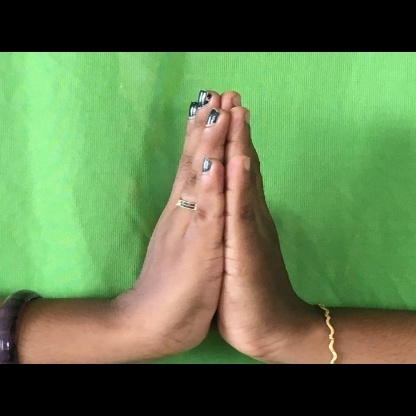
Mudra: Anjali